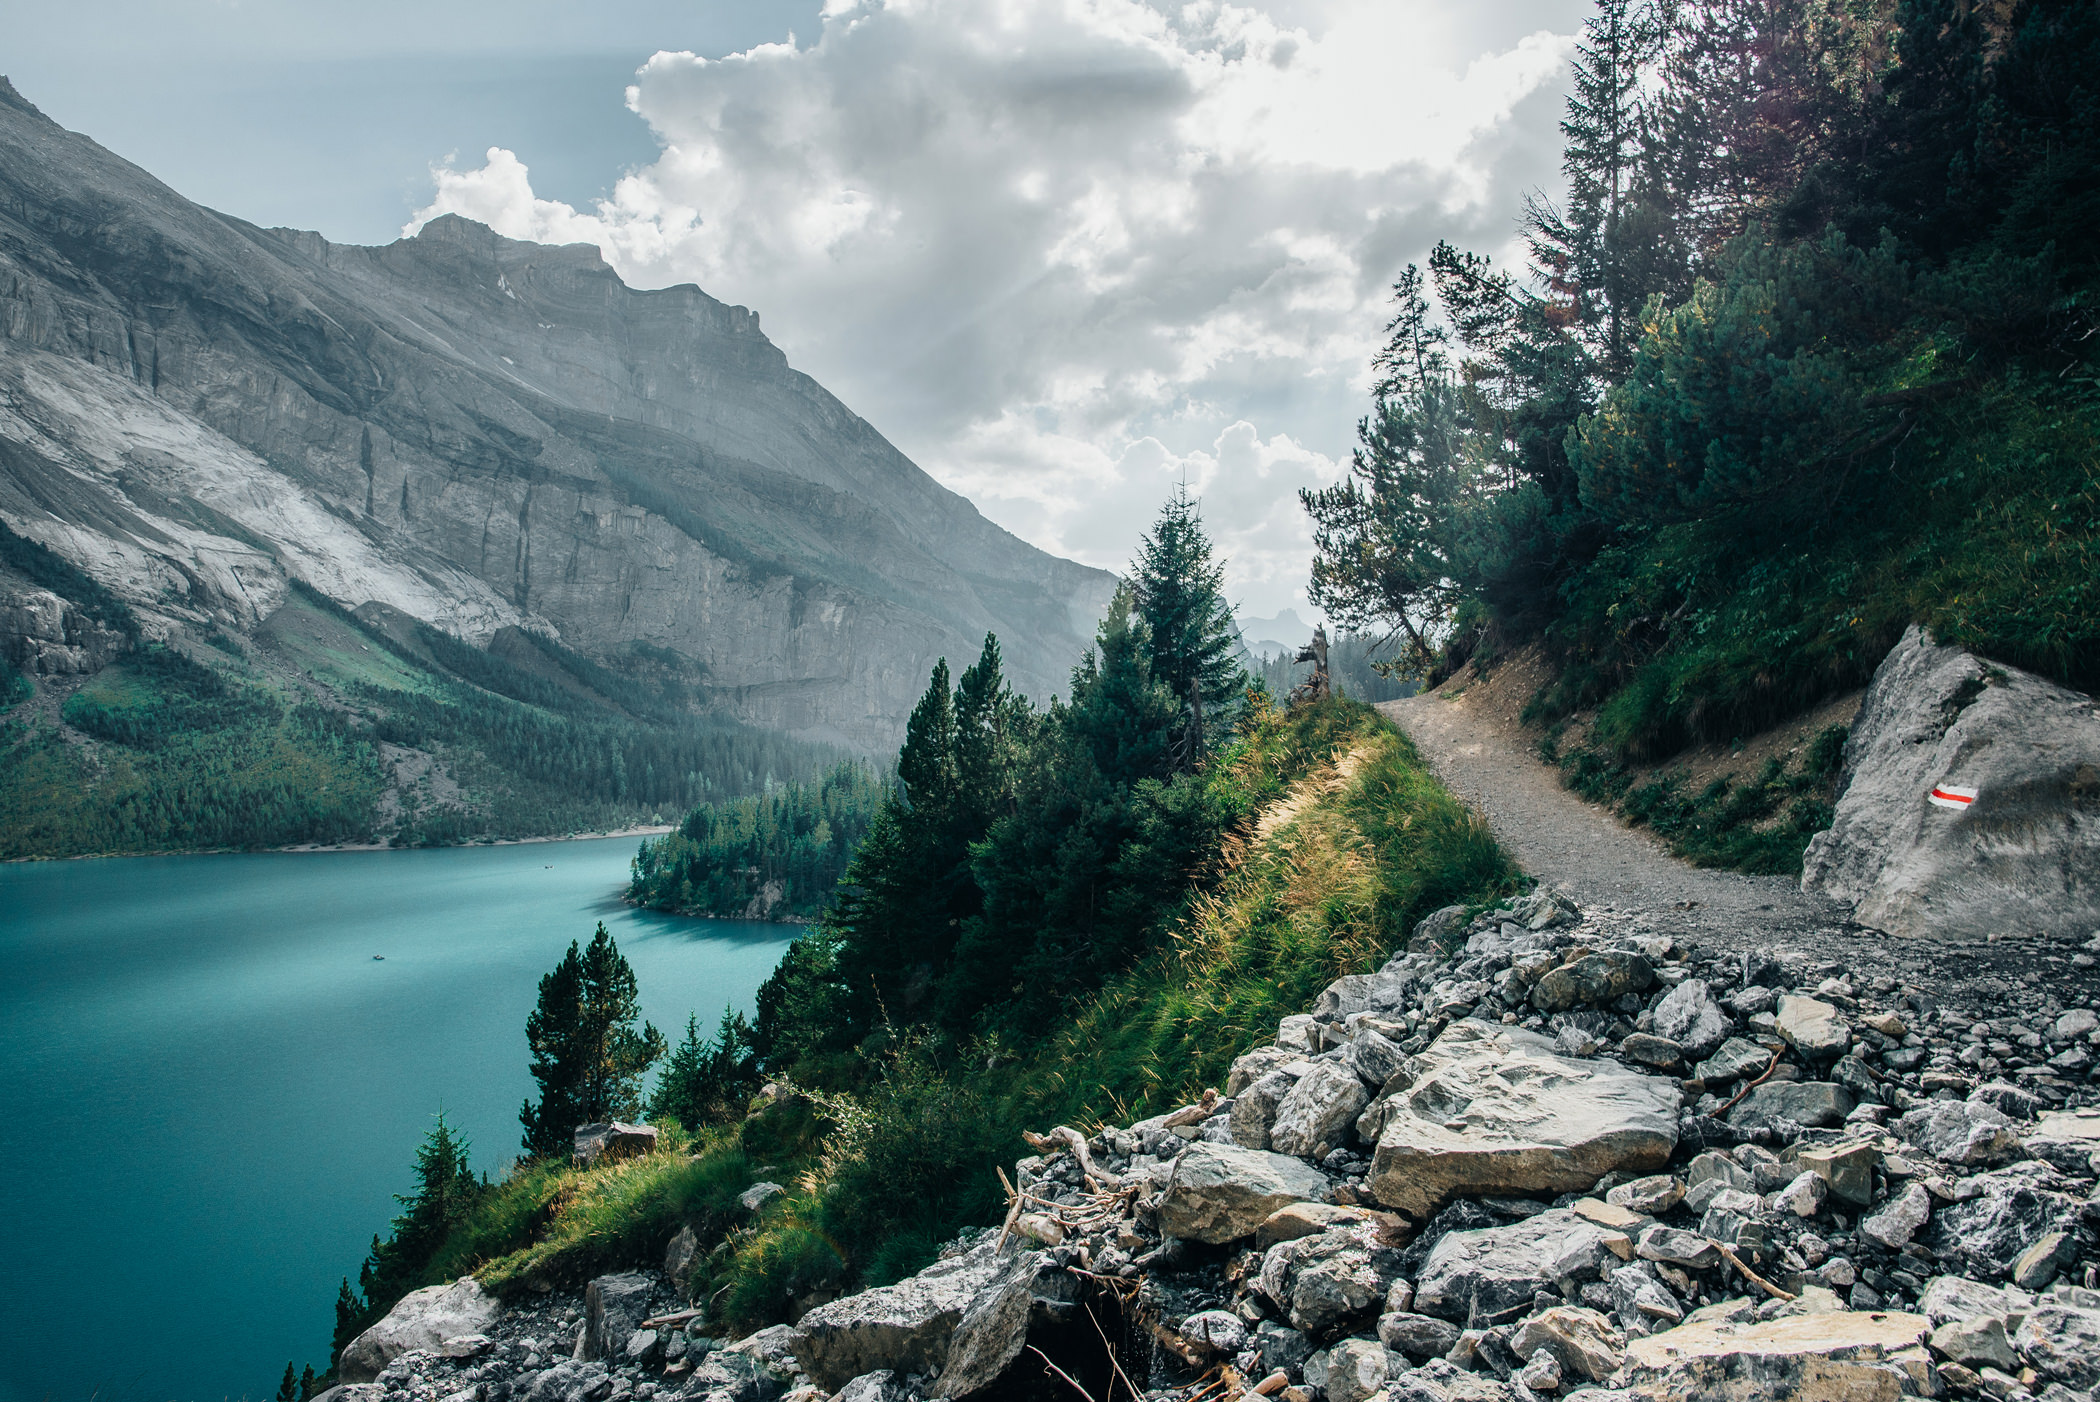
mountainous landforms, mountain, nature, wilderness, natural landscape, mountain range, sky, highland, lake, water, alps, tree, bank, tarn, valley, moraine, reservoir, cloud, national park, river, fjord, ridge, watercourse, fell, rock, landscape, hill station, glacial lake, hill, forest, mountain river, lake district, mount scenery, terrain, mountain pass, reflection, road, sound, vacation, pine family, adventure, tourism